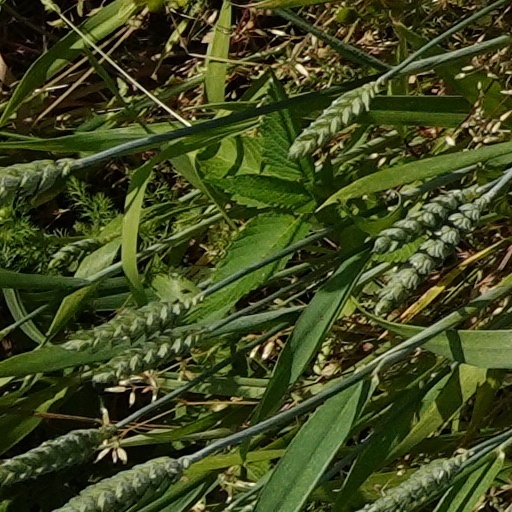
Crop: wheat